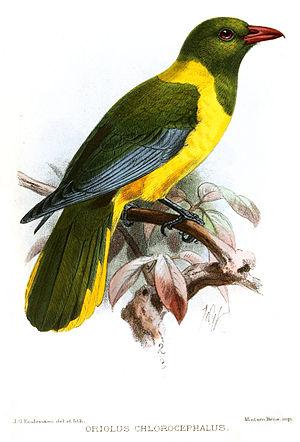
Le Loriot à tête verte est une espèce de passereau de la famille des Oriolidae.